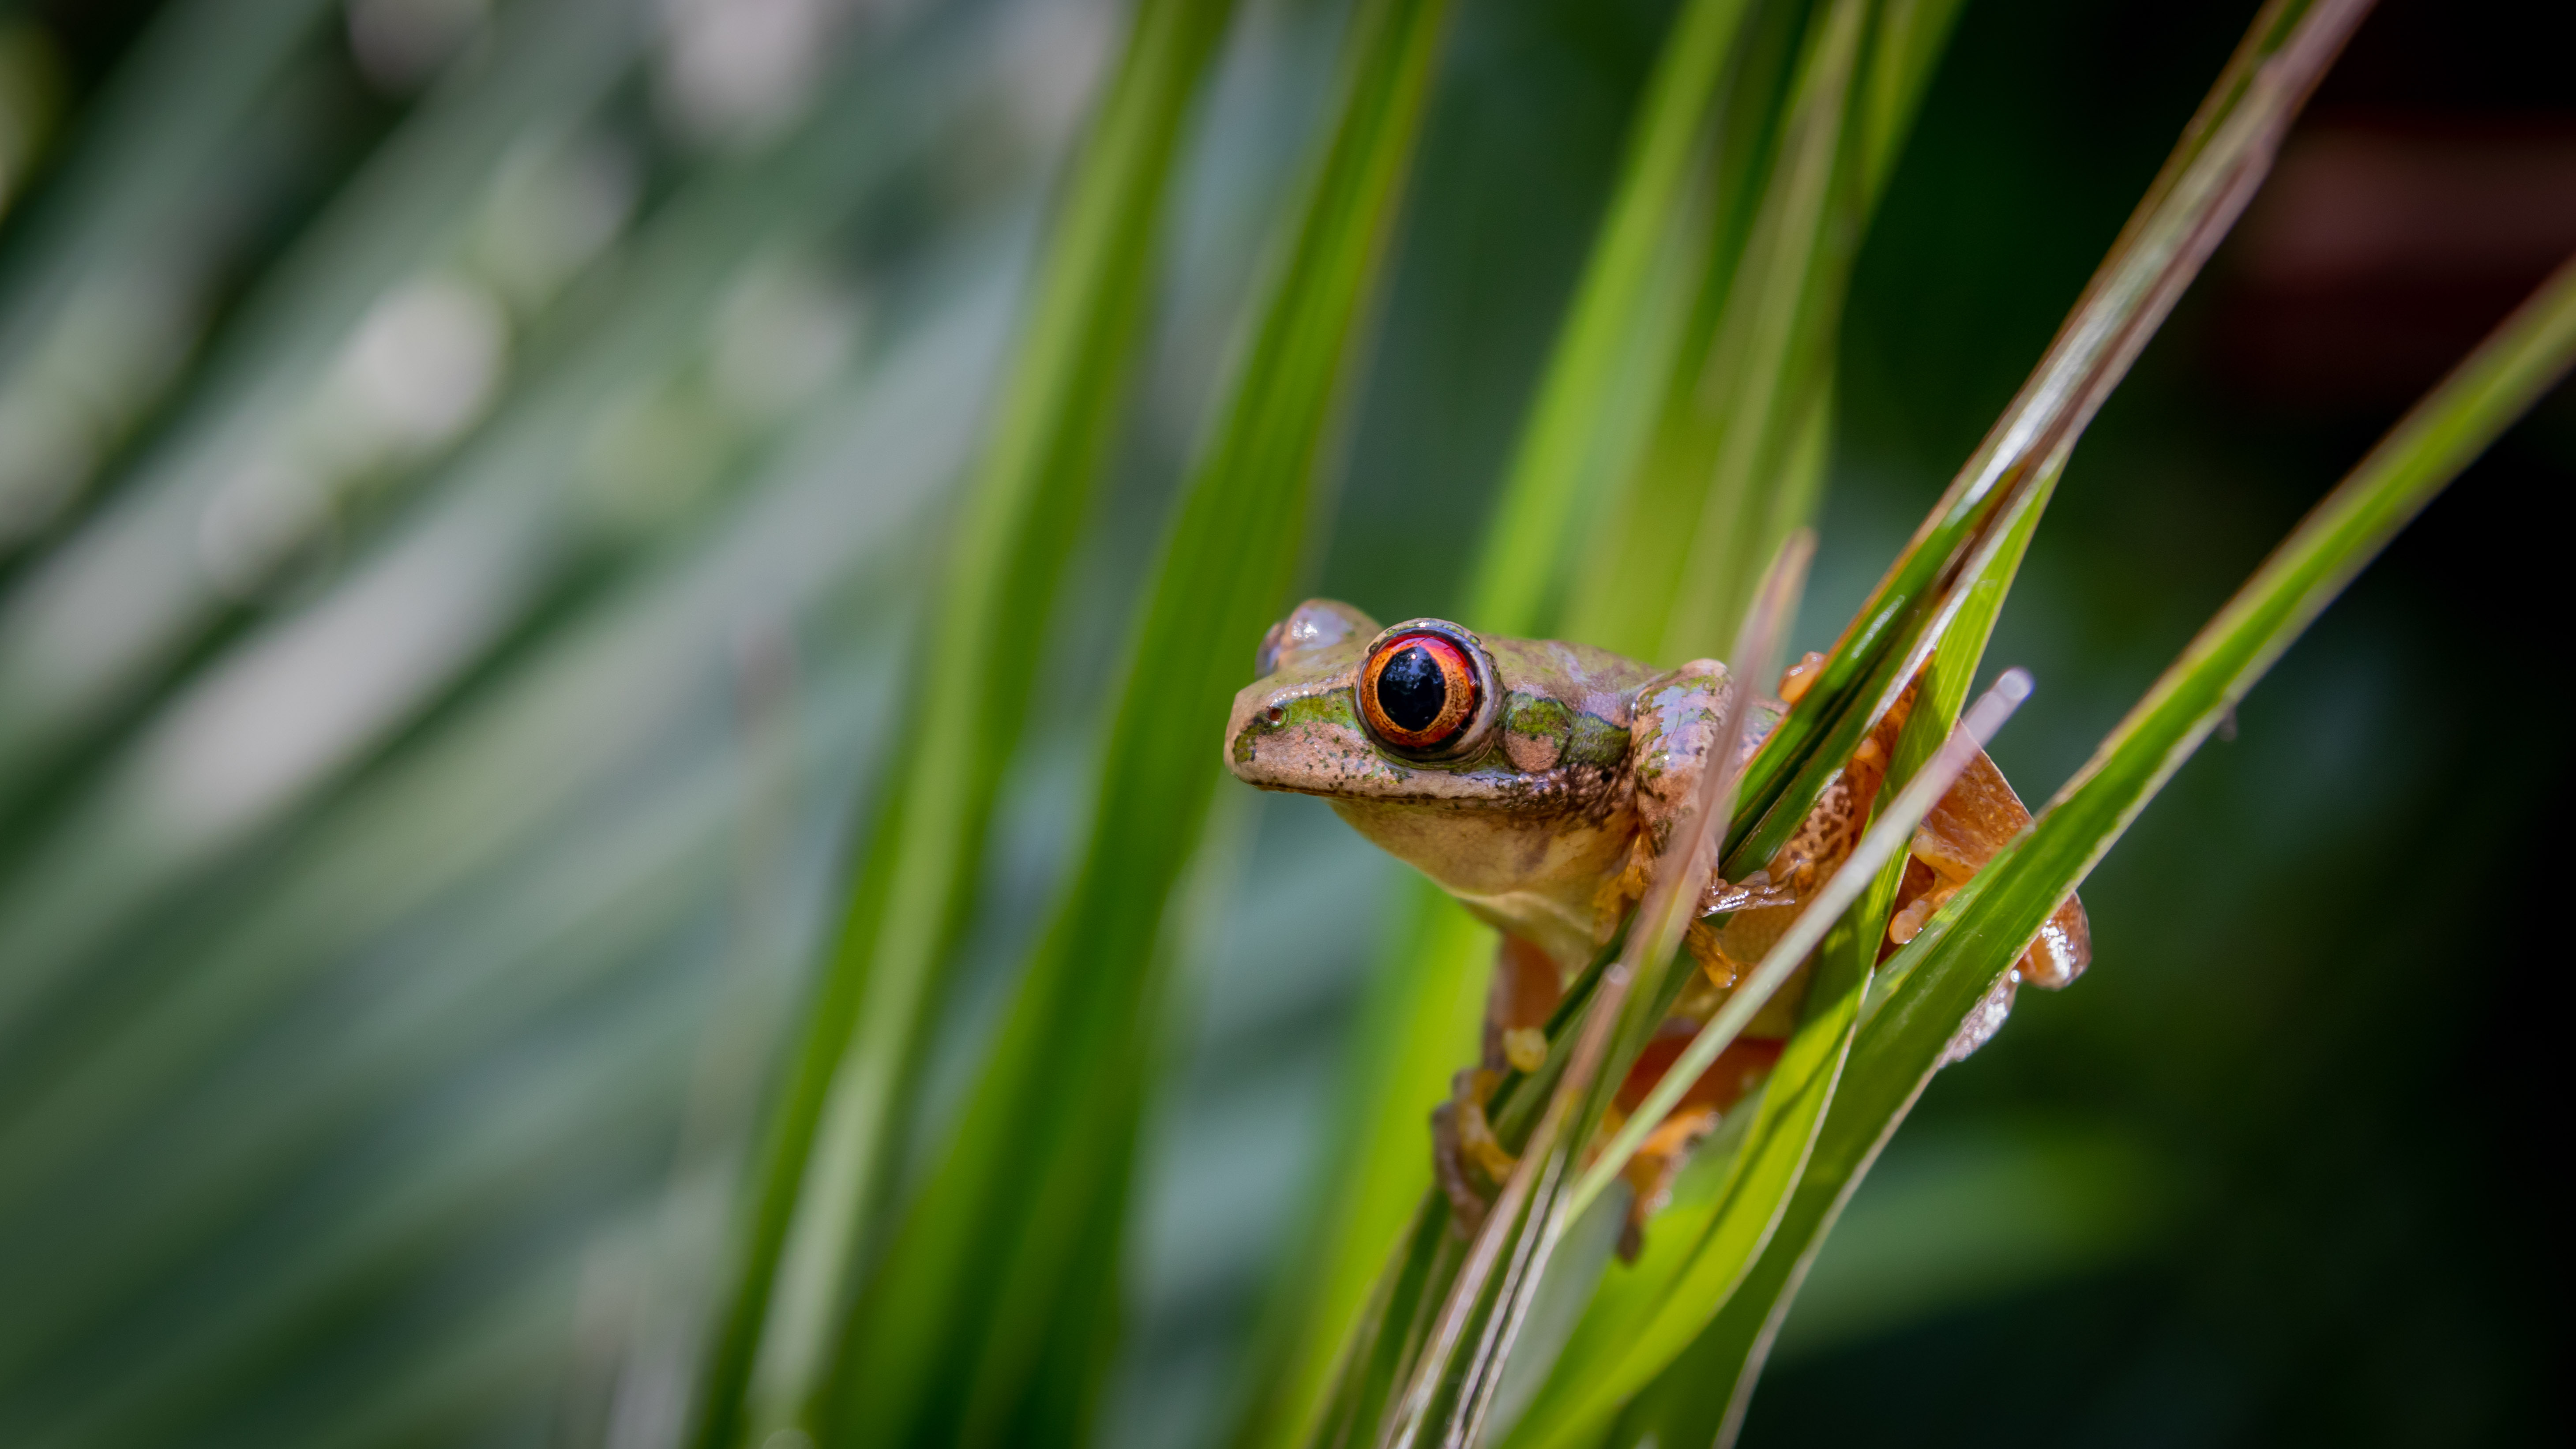
frogs, tree, amphibians, south africa, zululand, nature, eye, macro, close up, portrait, frog, tree frog, amphibian, hyla, toad, True frog, grass, Shrub frog, grass family, Chorus frog, leaf, terrestrial animal, adaptation, plant, macro photography, organism, terrestrial plant, wildlife, photography, plant stem, Pacific Treefrog, eleutherodactylus